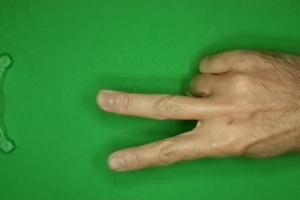
Label: scissors